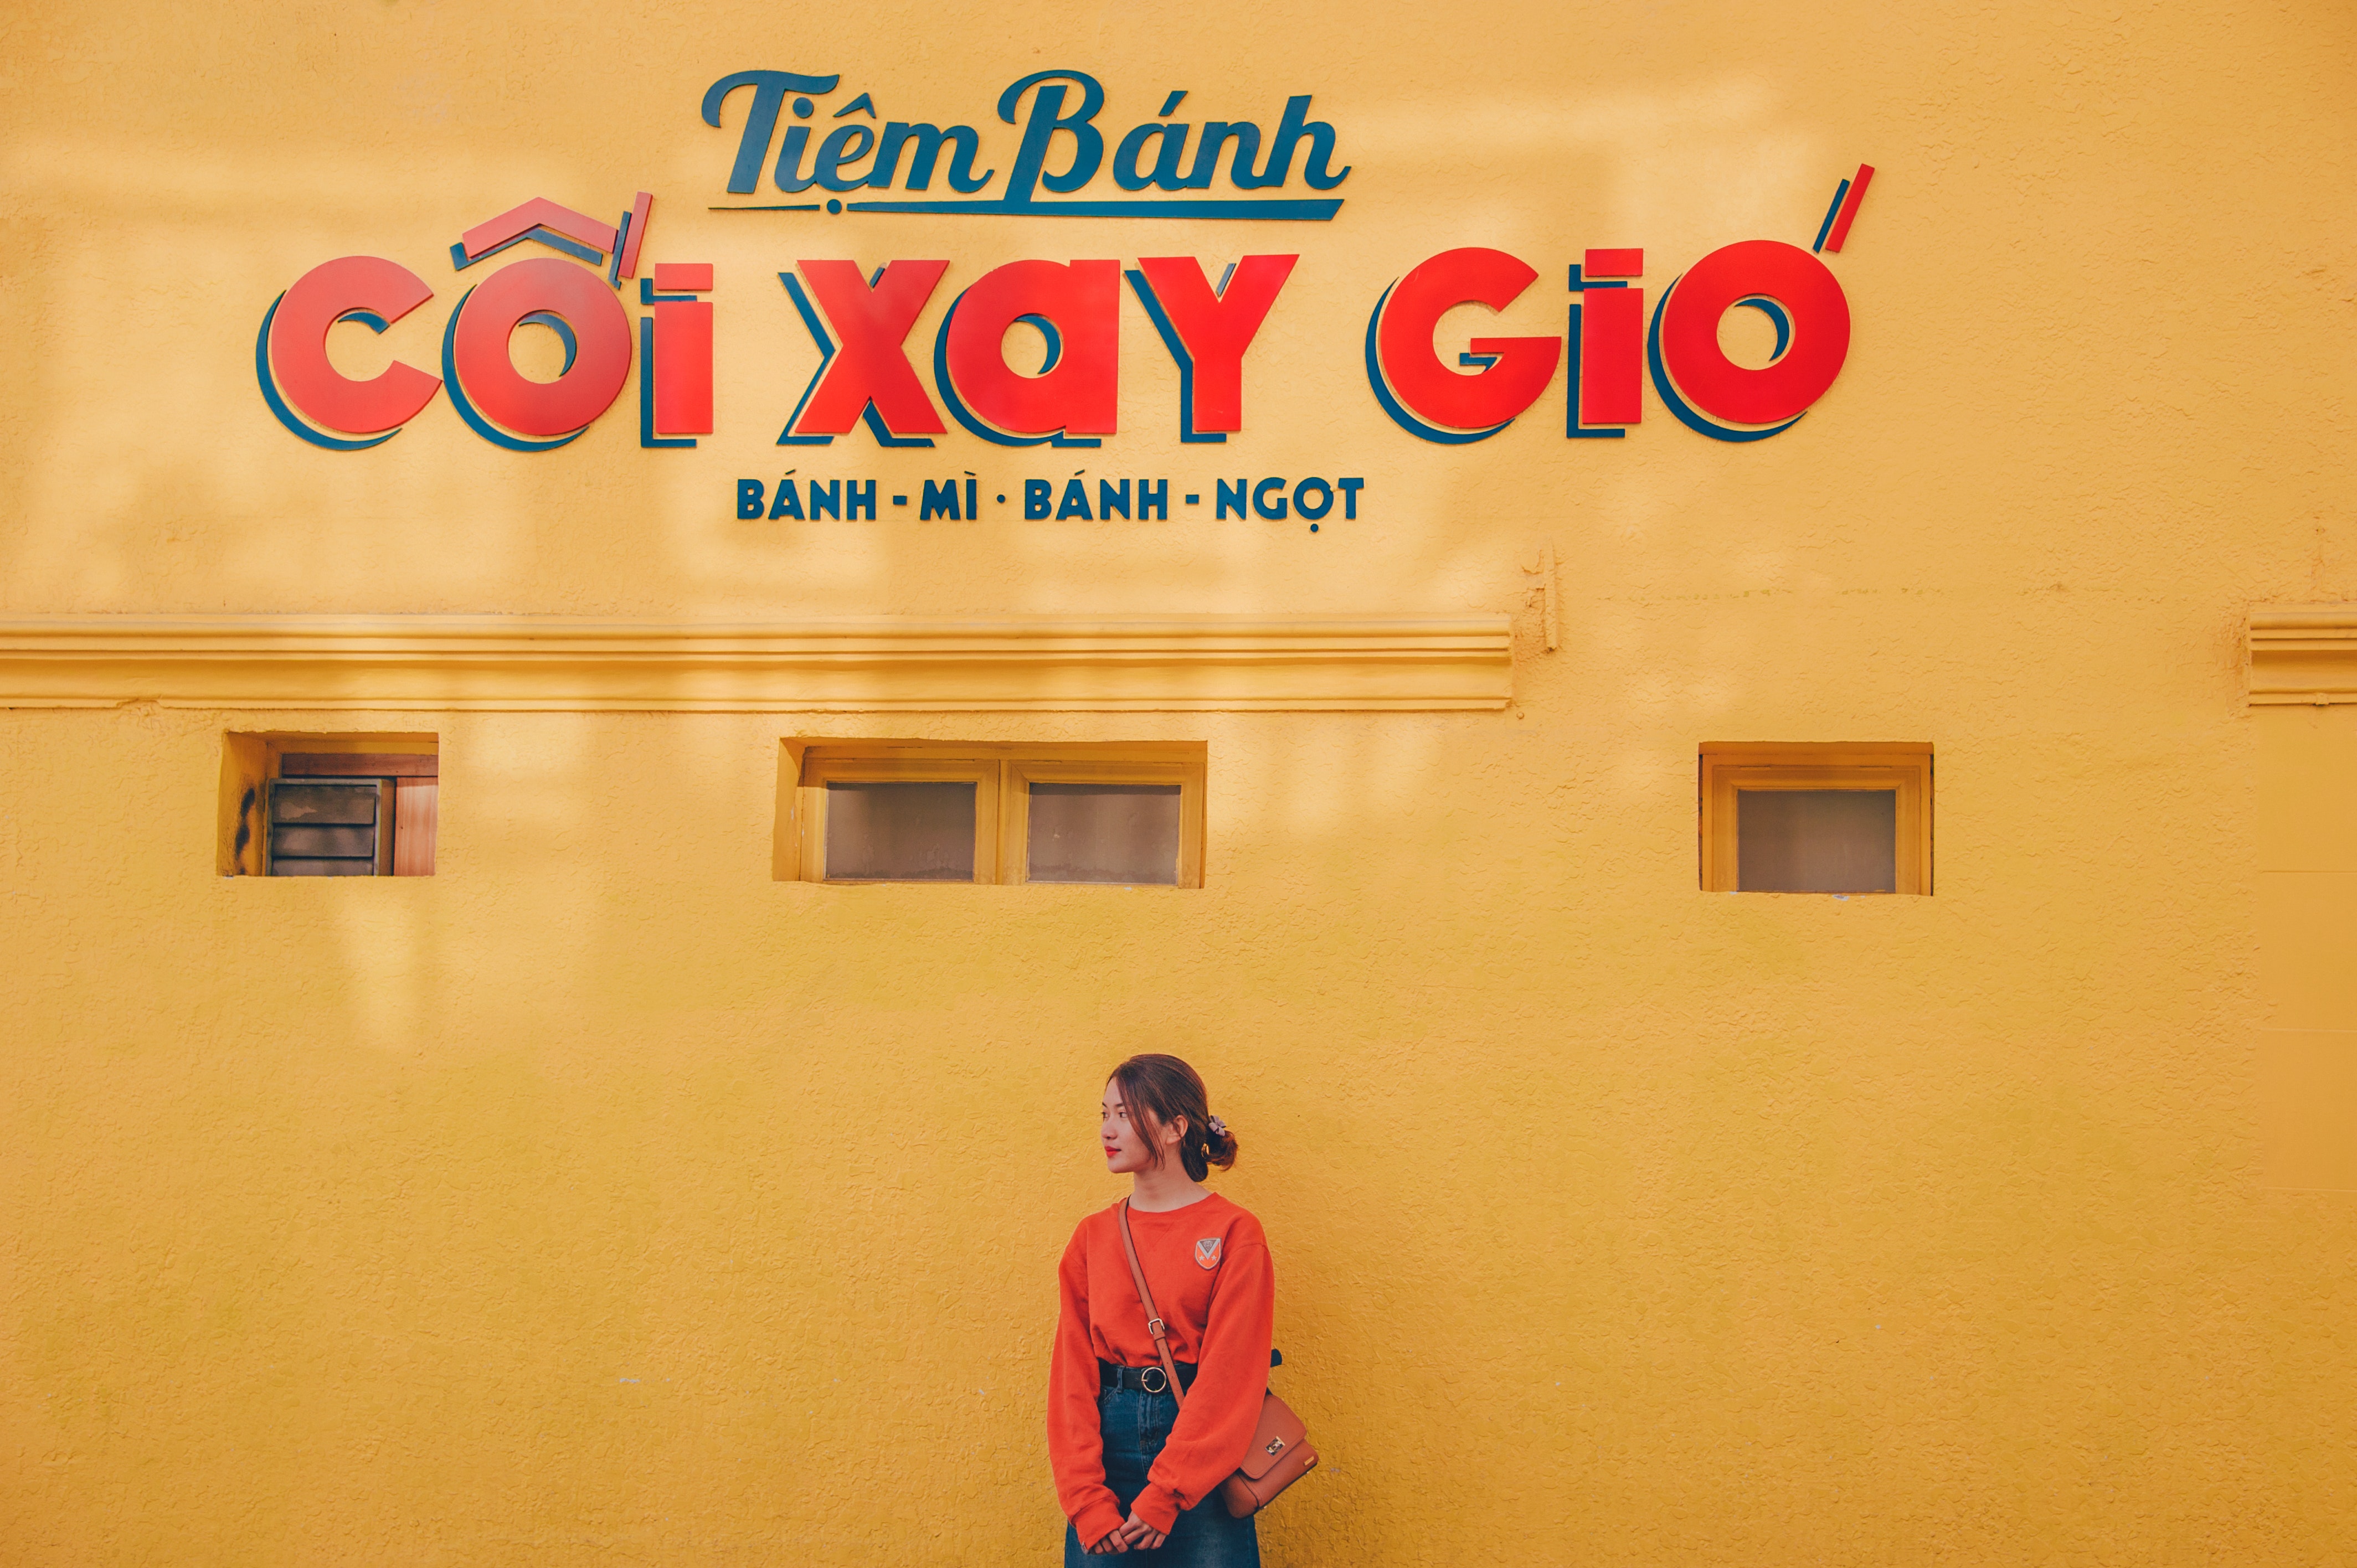
red, text, yellow, orange, font, art